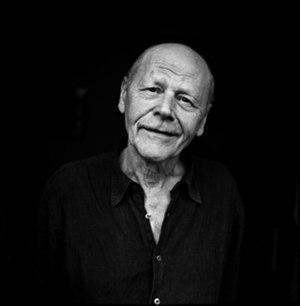
Pierre Michon par Jean-Luc Bertini (www.jeanlucbertini.com)
Pierre Michon, né le 28 mars 1945 à Châtelus-le-Marcheix – au hameau des Cards – dans la Creuse, est un écrivain français.